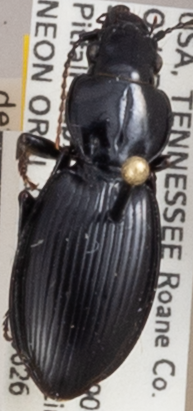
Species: Cyclotrachelus fucatus
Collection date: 2019-06-26
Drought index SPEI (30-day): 1.348
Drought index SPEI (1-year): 2.09
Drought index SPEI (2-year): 2.09